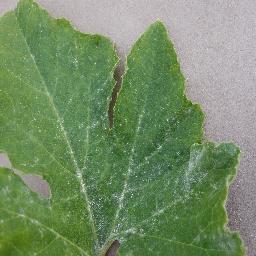
Label: Squash___Powdery_mildew